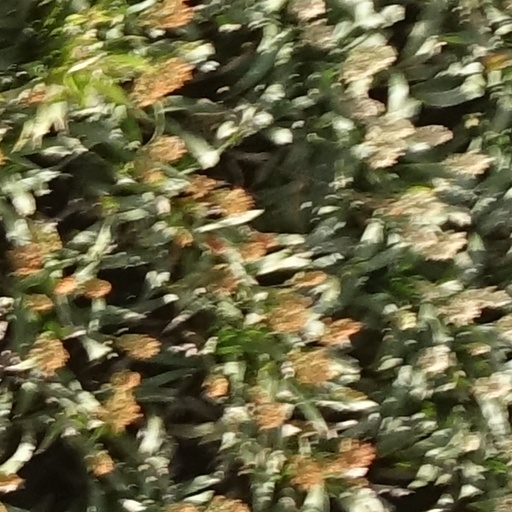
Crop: sorghum